Shebitku

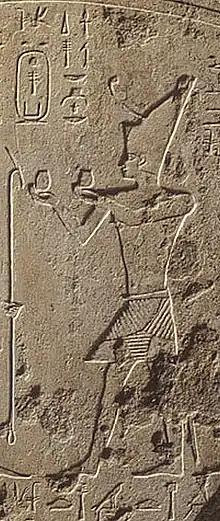
King Shebitku making offerings to Egyptian gods

The construction of the tomb of Shebitku (Ku. 18) resembles that of Piye (Ku. 17) while that of Shabaka (Ku. 15) is similar to that of Taharqa (Nu. 1) and Tantamani (Ku. 16). One of the strongest evidence that Shabaka ruled after Shebitku was demonstrated by the architectural features of the Kushite royal pyramids in El Kurru. Only in the pyramids of Piye (Ku 17) and Shebitku (Ku 18) are the burial-chambers open-cut structures with a corbelled roof, whereas fully tunneled burial chamber substructures are found in the pyramids of Shabaka (Ku 15), Taharqa (Nu 1) and Tantamani (Ku 16), as well as with all subsequent royal pyramids in El Kurru and Nuri. The fully tunneled and once-decorated burial chamber of Shabaka's pyramid was clearly an architectural improvement since it was followed by Taharqa and all his successors.